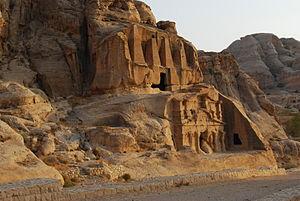
Le mausolée aux obélisques à Pétra.